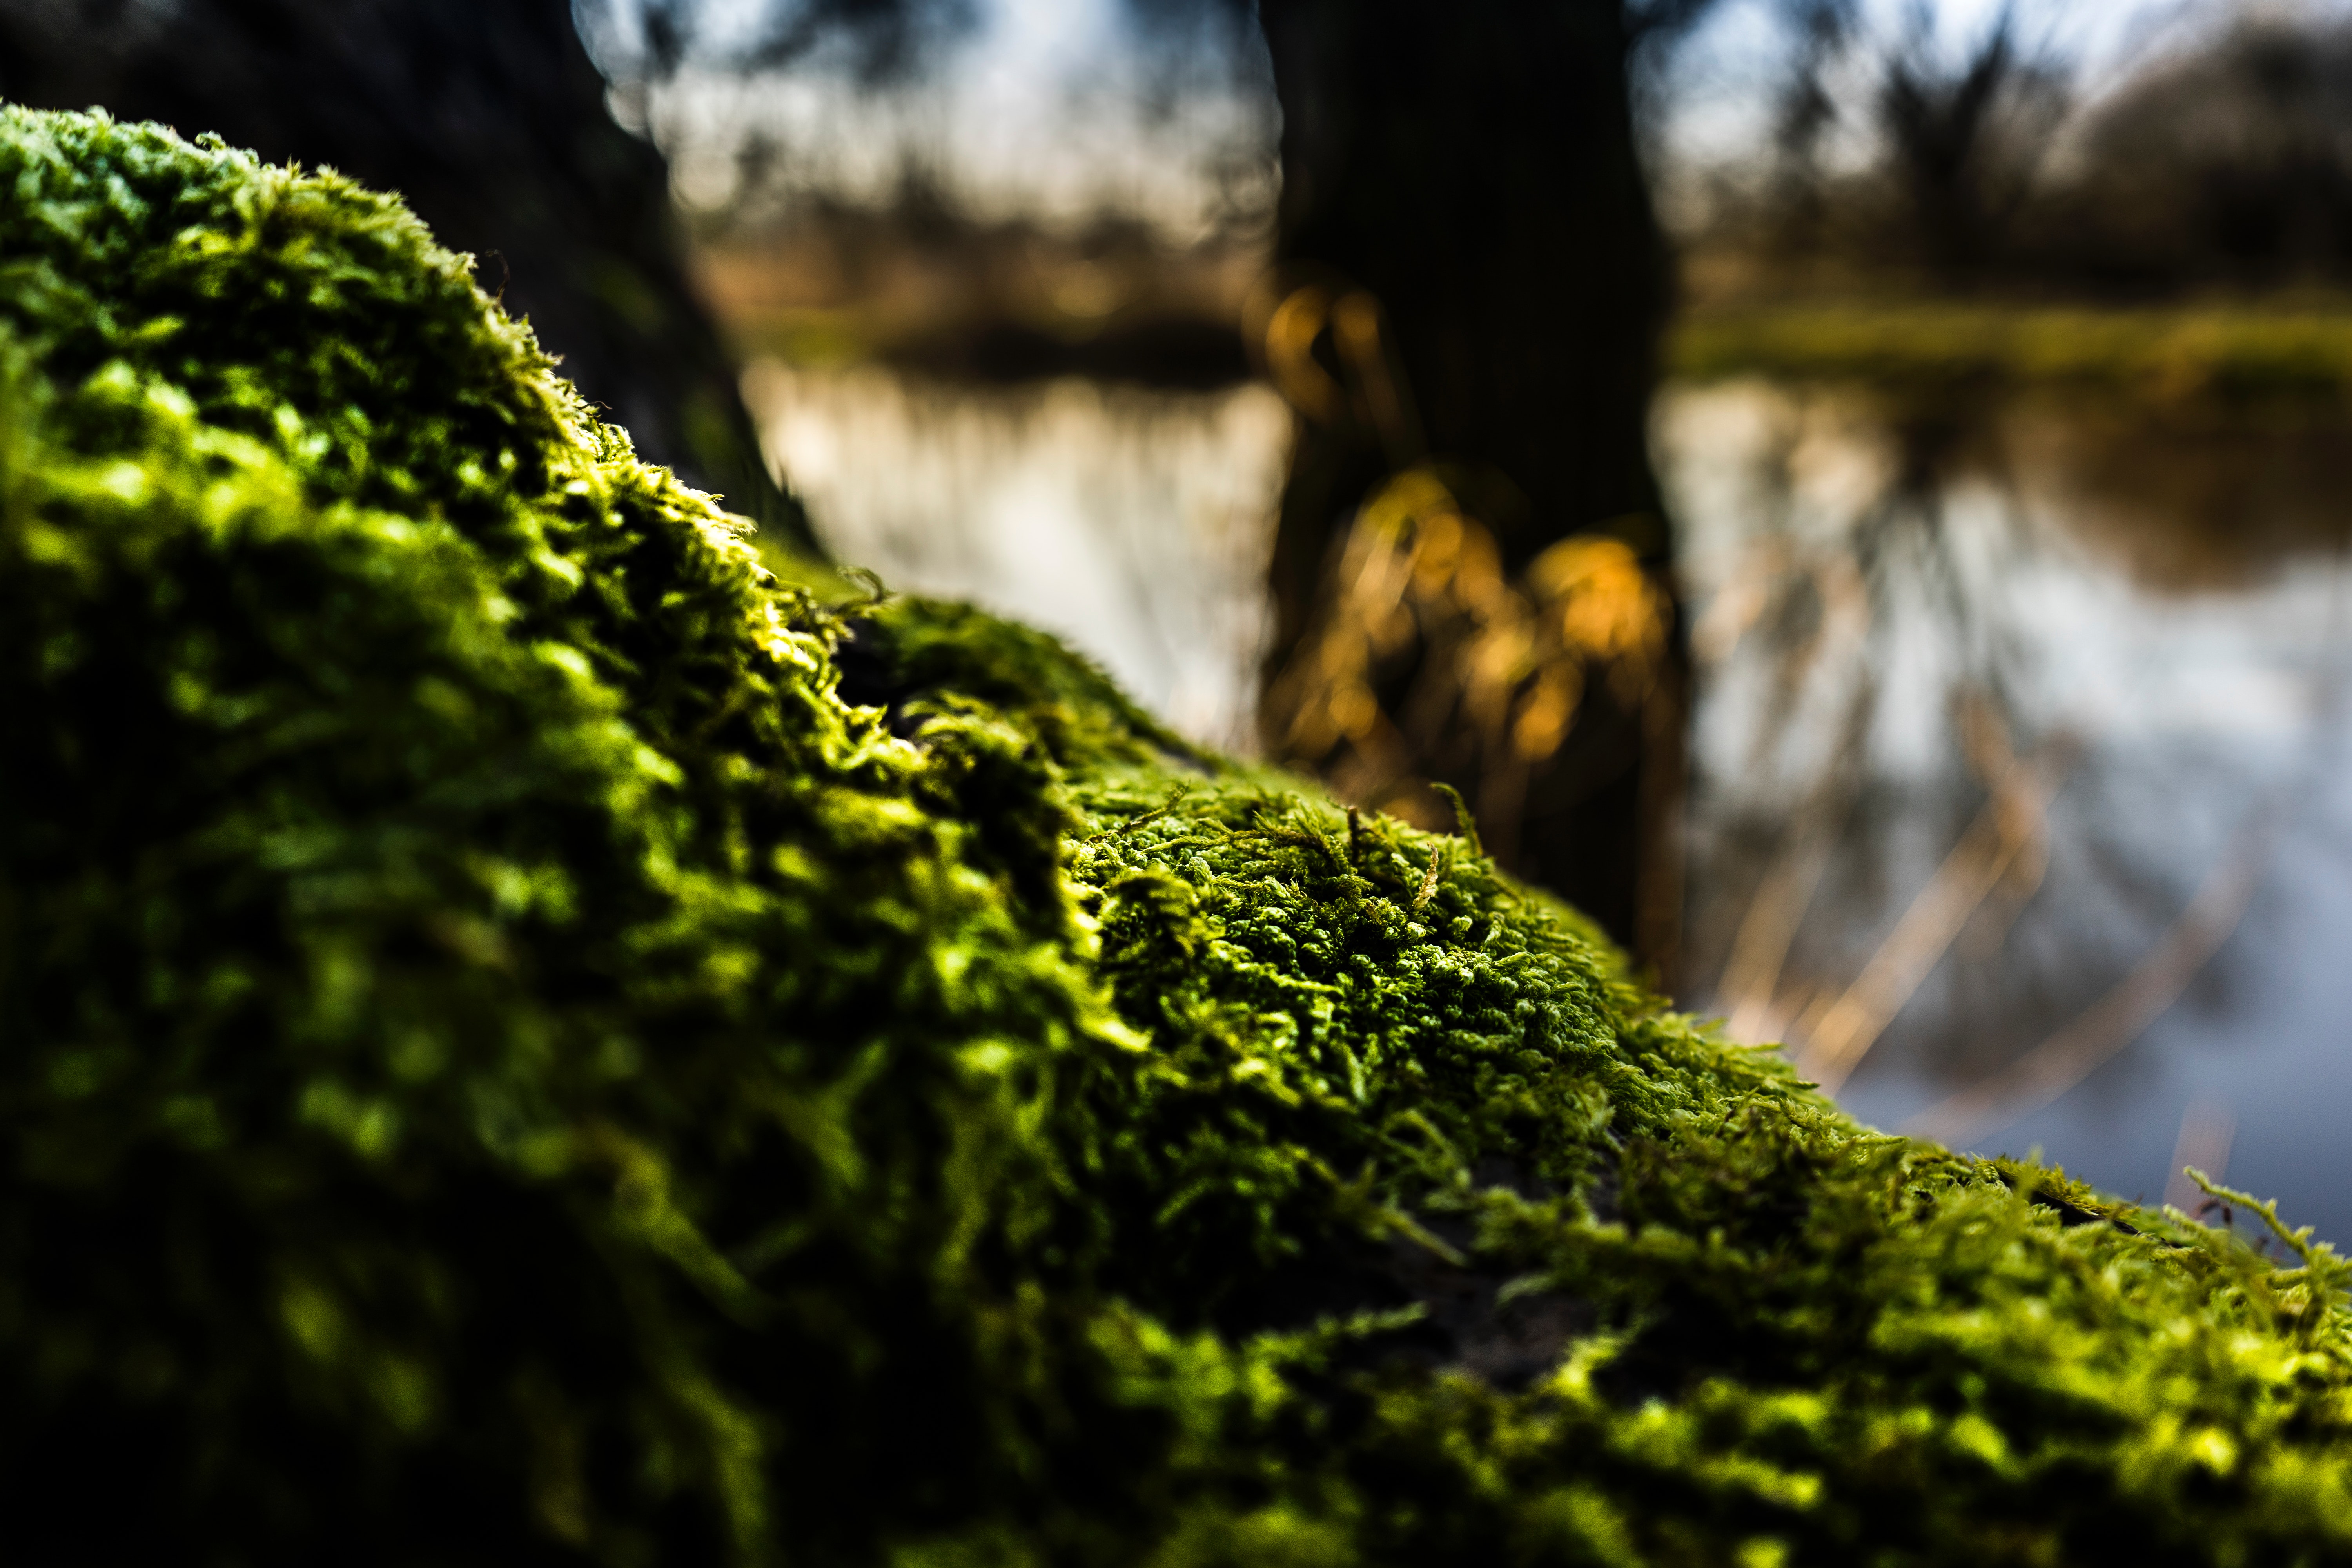
nature, water, green, vegetation, natural landscape, tree, leaf, non vascular land plant, moss, branch, grass, sky, plant, watercourse, rock, forest, sunlight, trunk, spring, river, photography, old growth forest, wood, landscape, reflection, woodland, algae, green algae, plant stem, autumn